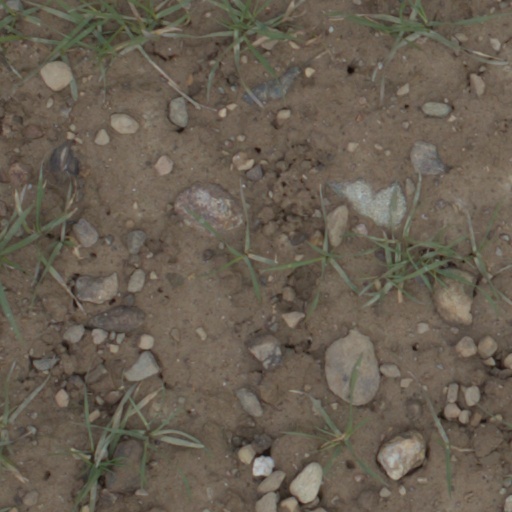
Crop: wheat